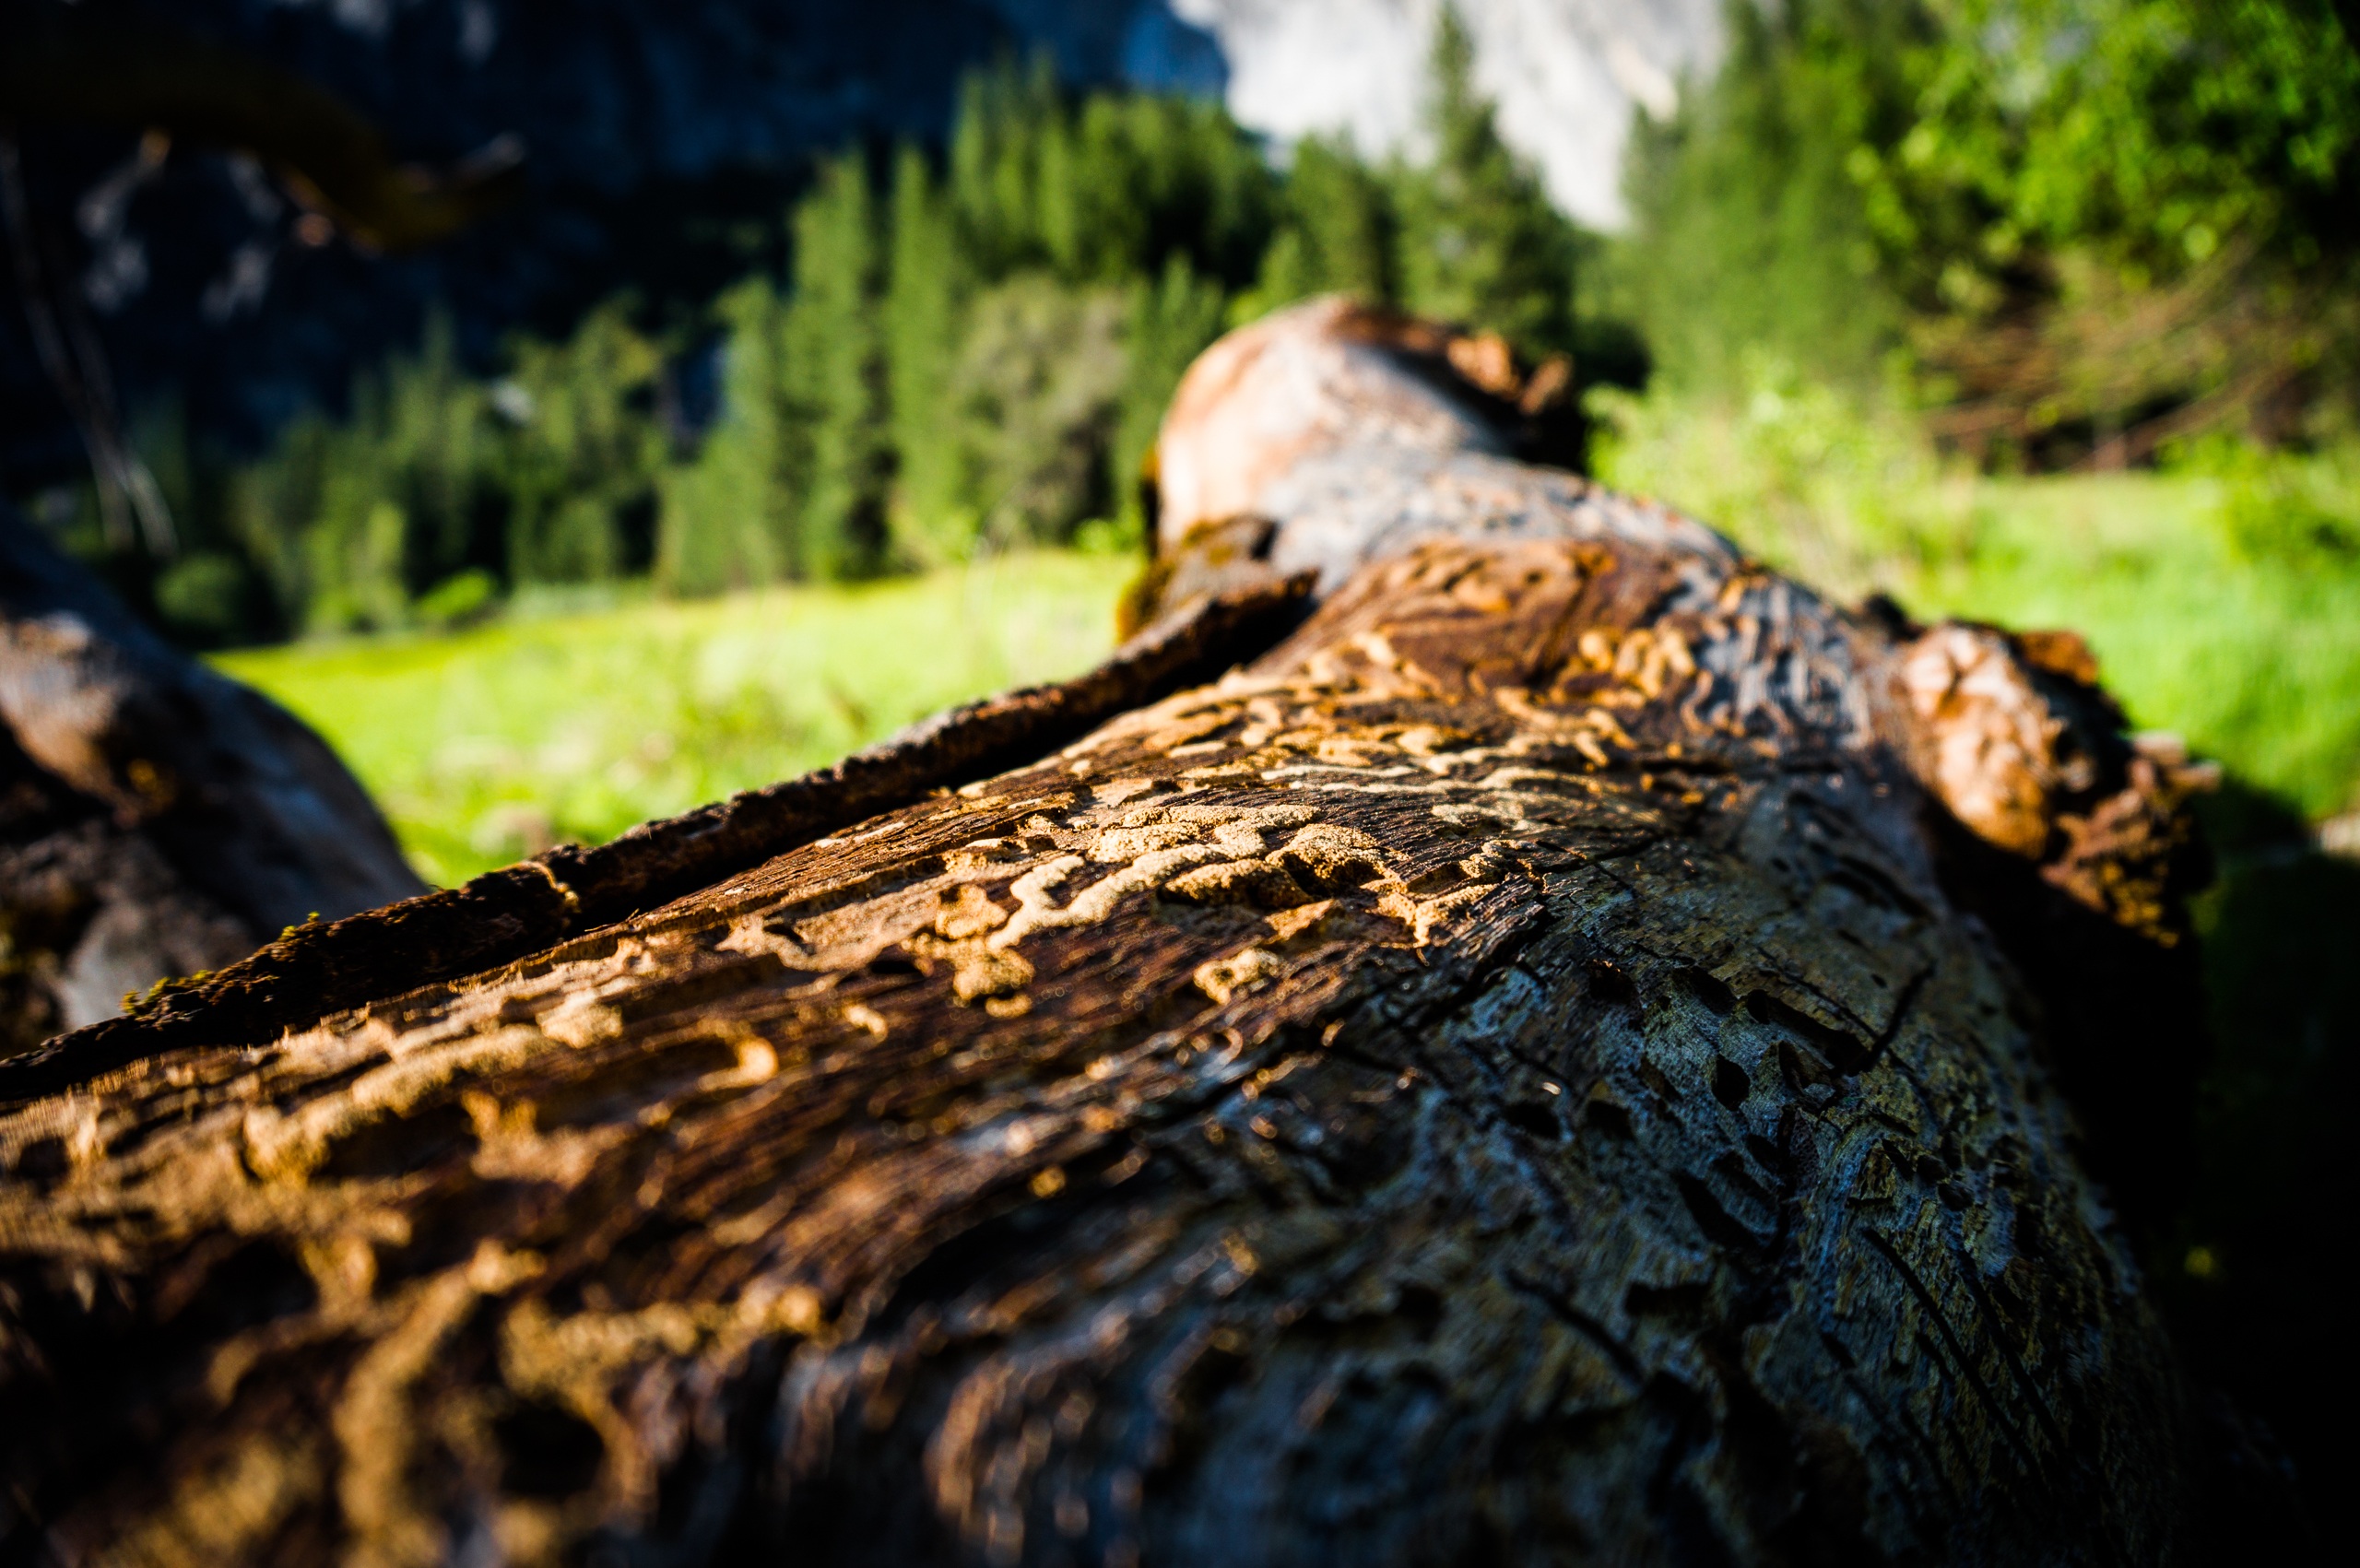
landscape, tree, nature, forest, outdoor, rock, wilderness, branch, plant, wood, sun, hiking, vintage, sunlight, morning, leaf, trunk, travel, yosemite, wildlife, environment, log, green, scenic, natural, autumn, park, soil, focus, habitat, yosemite valley, national parks, natural environment, woody plant, bark beetle